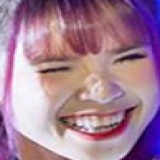
ca sĩ Khởi My